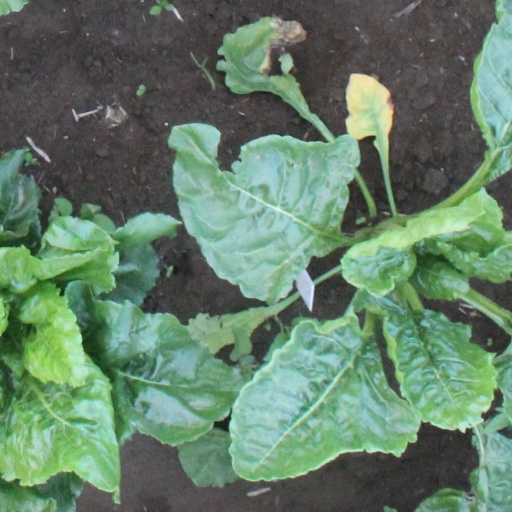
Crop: sugar beet